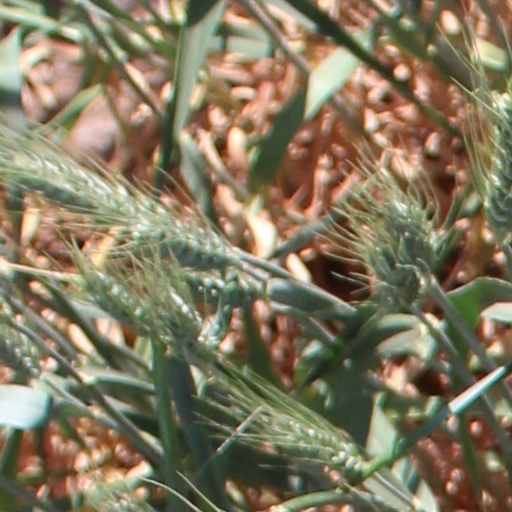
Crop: wheat